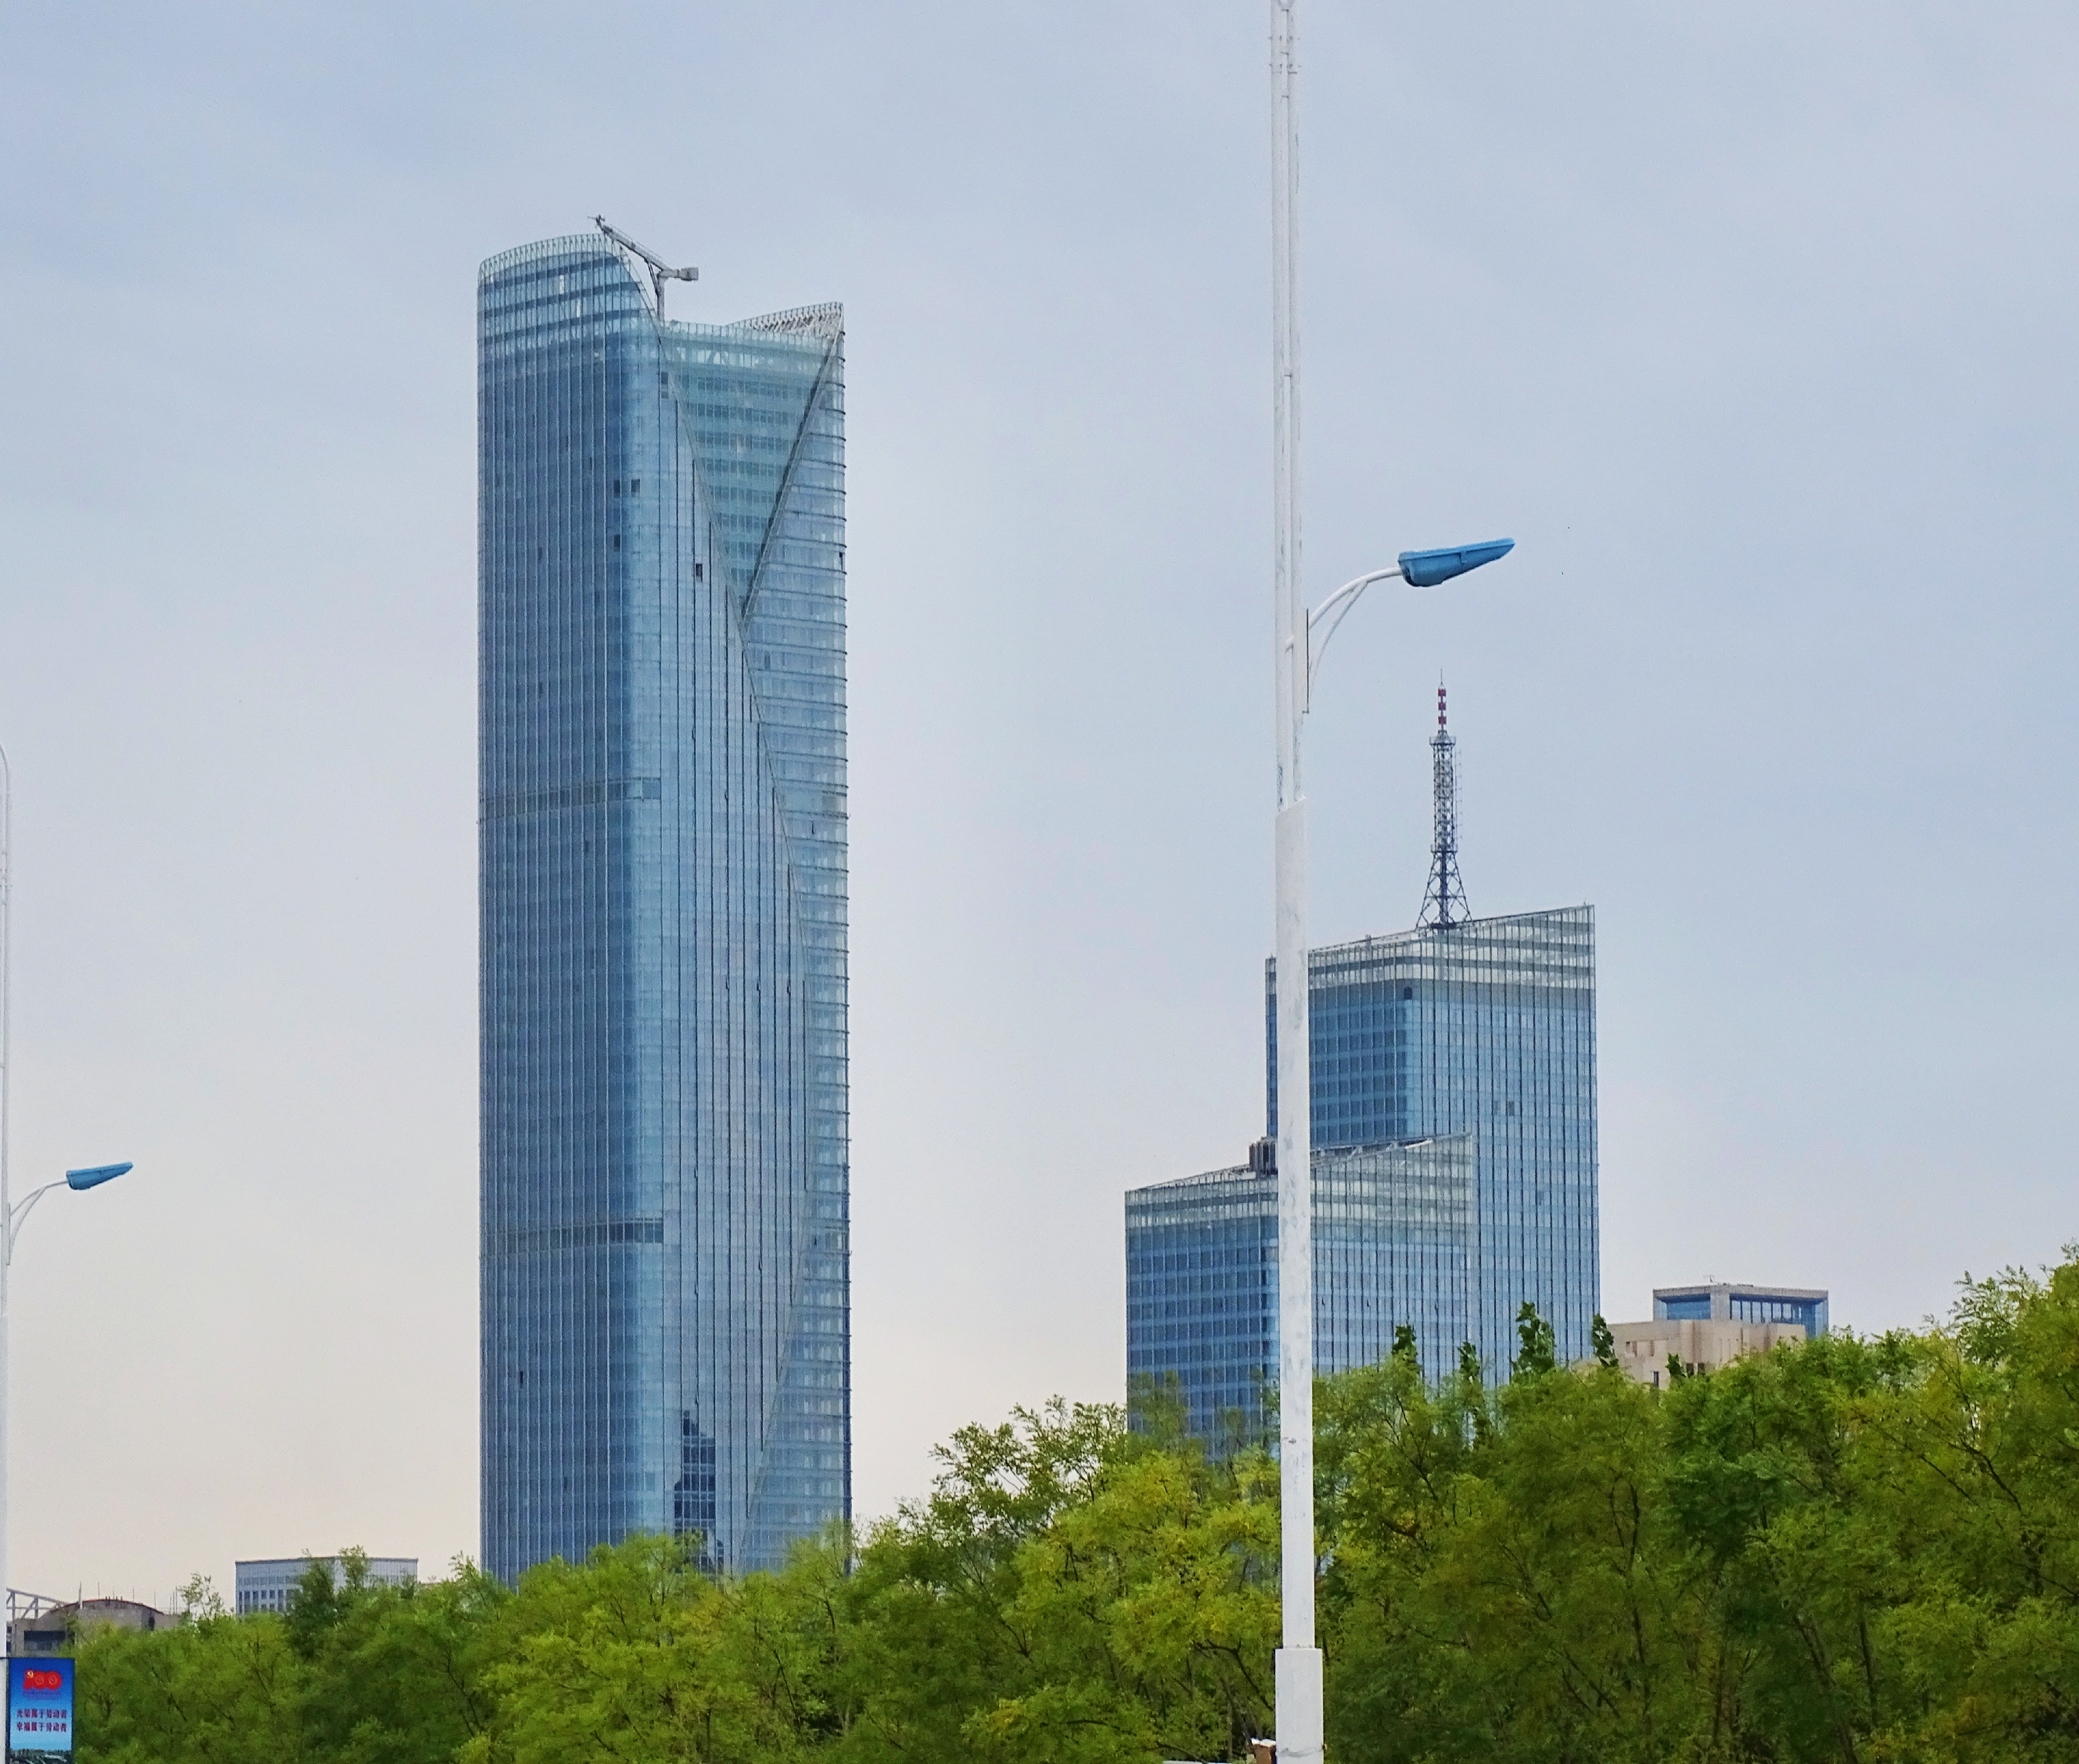
buildings, city, building, sky, skyscraper, property, tower, architecture, street light, world, tower block, condominium, tree, urban design, cityscape, metropolitan area, commercial building, urban area, metropolis, facade, crane, flag, mixed use, headquarters, apartment, cloud, pole, downtown, skyline, corporate headquarters, company, wind, spire